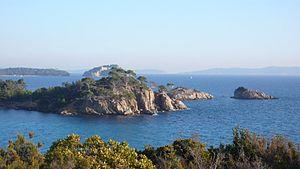
Fort de Brégançon à l'arrière plan, vu du Cap Léoube, Var - France
Le fort de Brégançon est une résidence d'État utilisée comme lieu officiel de villégiature du président de la République française.